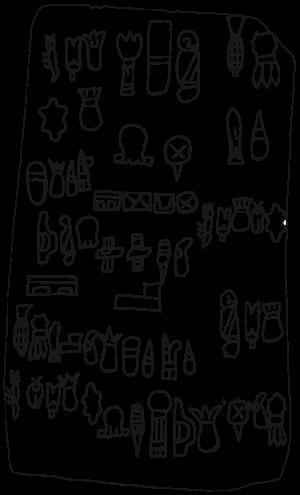
La Mésoamérique, aux côtés de la Mésopotamie et de la Chine, fait partie des trois endroits au monde où l'écriture s'est développée. Les textes mésoaméricains déchiffrés à ce jour se présentent sous la forme d'une combinaison de caractères logographiques et syllabiques. Ils sont souvent appelés hiéroglyphes en raison de l'aspect de « dessins » adopté par nombre des glyphes, présentant une parenté de forme avec les hiéroglyphes égyptiens. Cinq ou six systèmes d'écriture ont été découverts en Mésoamérique mais les limites dans la datation archéologique ne permettent pas d'établir lequel fut le plus ancien, à partir duquel les autres se seraient développés. Le système d'écriture le mieux déchiffré et le mieux connu est celui de l'écriture maya classique. Les écrits mésoaméricains ont été largement conservés, en partie dans le système d'écriture autochtone et en partie sous forme de transcriptions, réalisées après la conquête de la Mésoamérique, en alphabet latin.